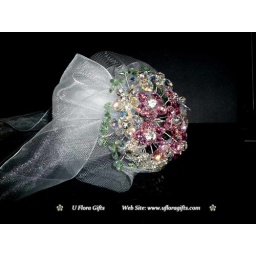
Swarovski crystal bouquet in light rose and white AB